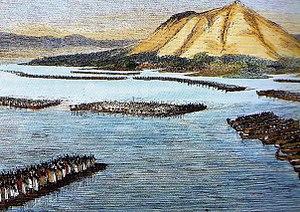
Gravure parue dans le livre d'Henry Morton Stanley (1841-1904) Through the Dark Continent, édité à Londres en 1878, représentant une bataille navale livrée en 1875 sur le Lac Victoria entre les Vaganda et les Vovuma.
Rare exemple de guerre navale en Afrique subsaharienne, le conflit qui oppose en 1875 le puissant royaume du Buganda à l'un de ses états vassaux, le Buvuma, se déroule exclusivement au nord du lac Victoria, autour de l'île d'Innghira et oppose d'immenses flottes de pirogues. Trois sanglantes batailles navales sont livrées avant que le royaume du Buganda ne remporte la victoire définitive en utilisant un navire fortifié que les Vouavouma, les habitants du Buvuma, sont incapables de détruire.